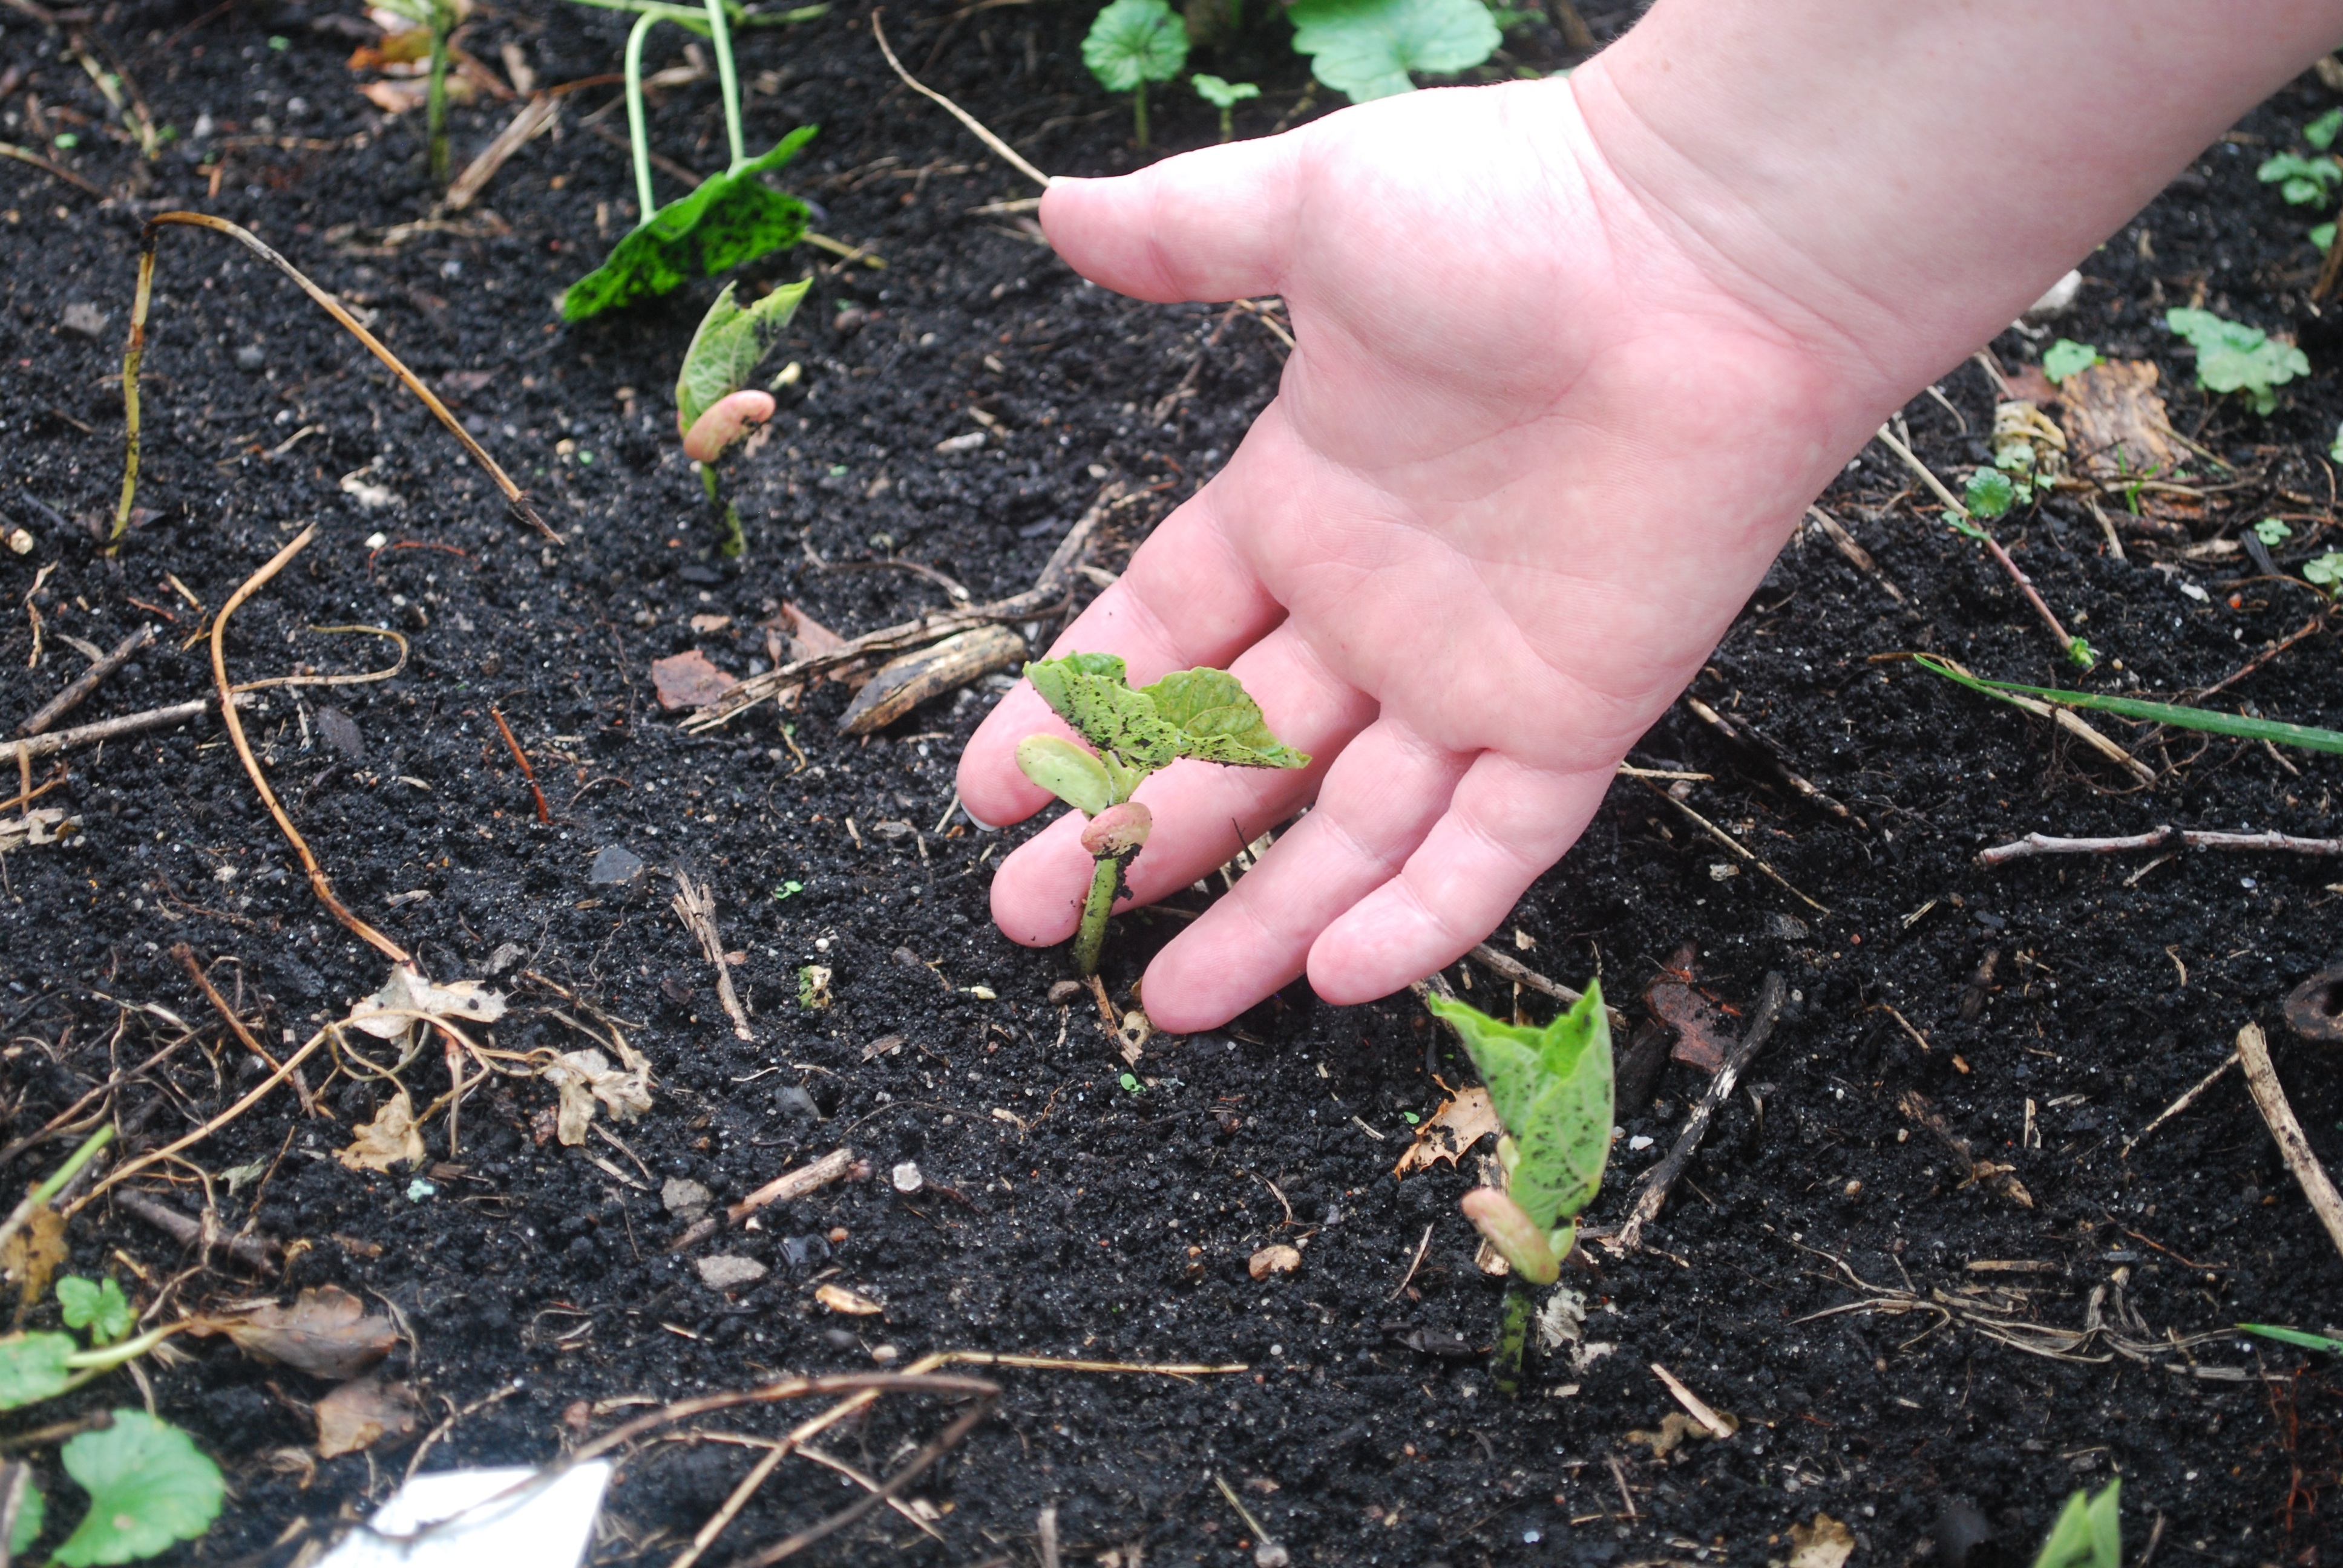
hand, grass, plant, leaf, seed, flower, food, green, produce, crop, dirt, soil, agriculture, garden, flora, seedling, earth, hands, gardening, conservation, fertile, land plant